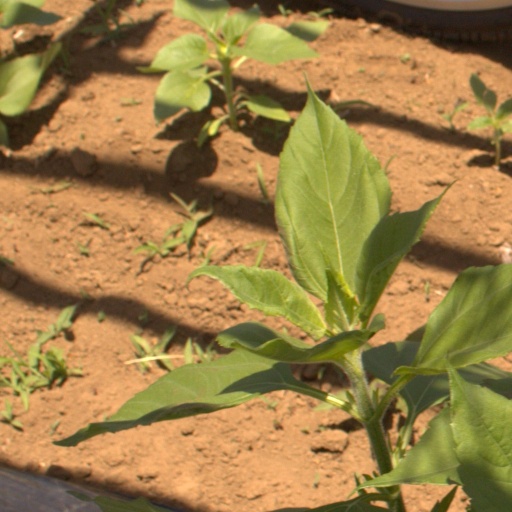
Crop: Jerusalem artichoke